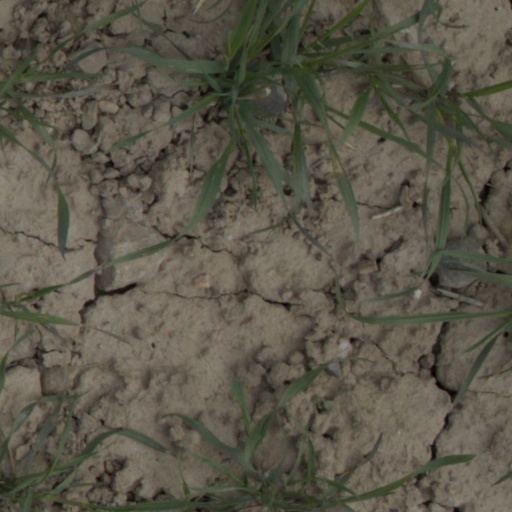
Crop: wheat